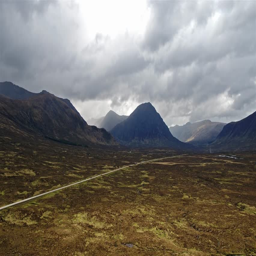
flight over the amazing landscape next